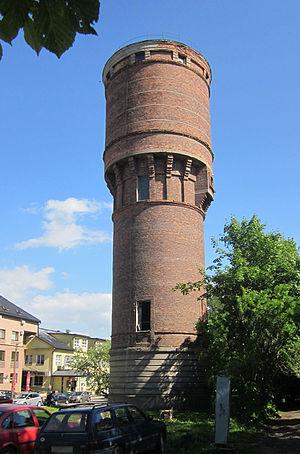
Vaksali est un quartier de Tartu en Estonie.